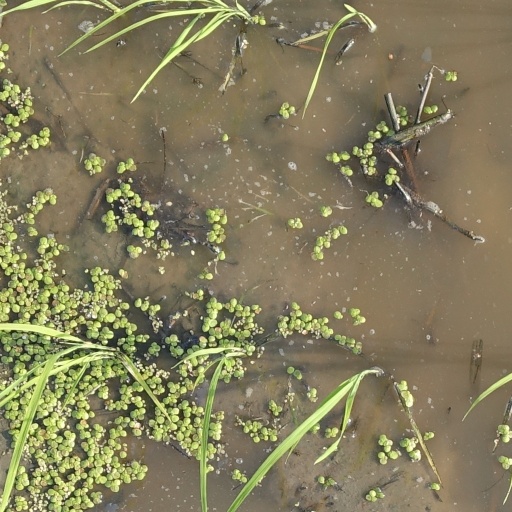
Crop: rice